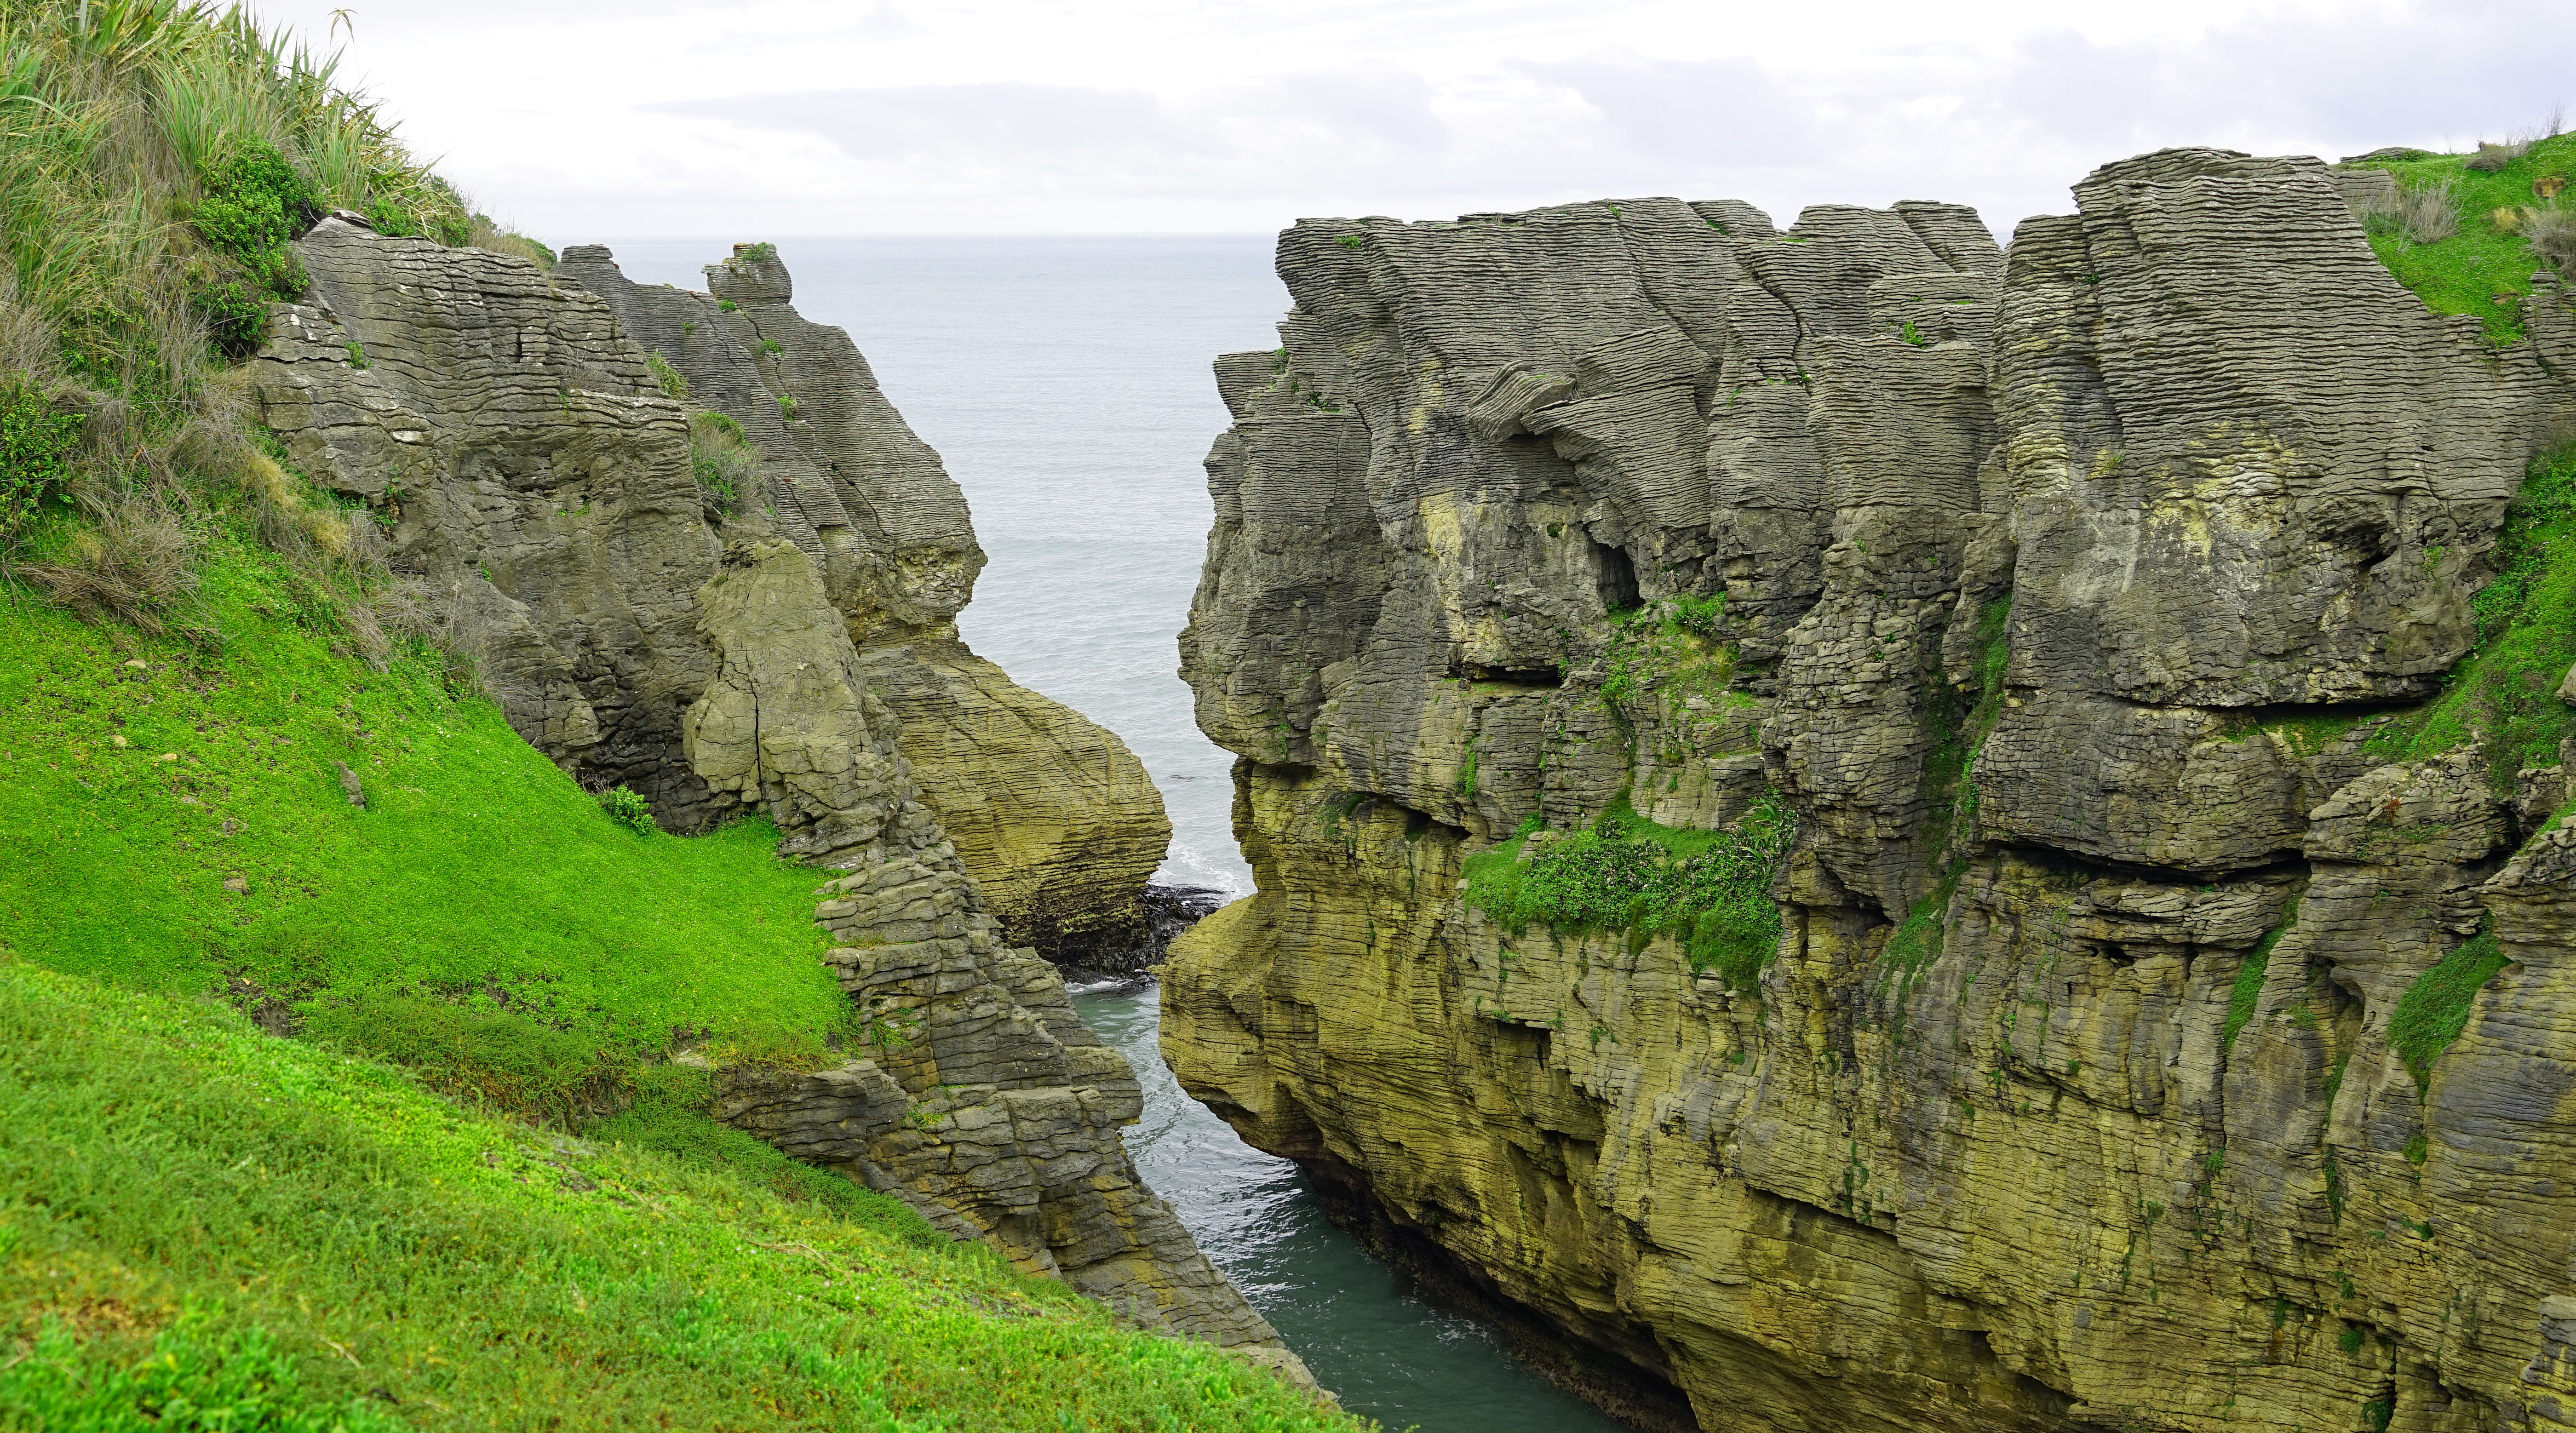
coast, rock, formation, cliff, terrain, waterway, west coast, geology, ravine, new zealand, wadi, landform, south island, natural arch, pancake rocks, geographical feature